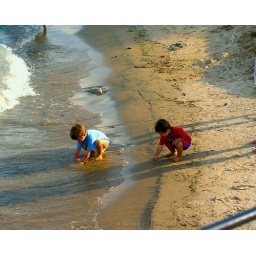
boys in sand